Charlie Haas

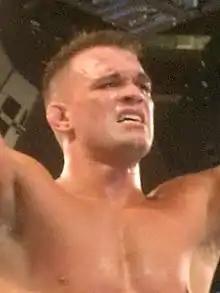
Haas in 2009

Charles Doyle Haas II (born March 27, 1972) is an American professional and former amateur wrestler. He is best known for his time in World Wrestling Entertainment (WWE) from 2000 to 2009 and Ring of Honor (ROH) from 2010 to 2013. In WWE he was a member of Team Angle, which later became a Tag Team duo with Shelton Benjamin known as "The World's Greatest Tag Team".